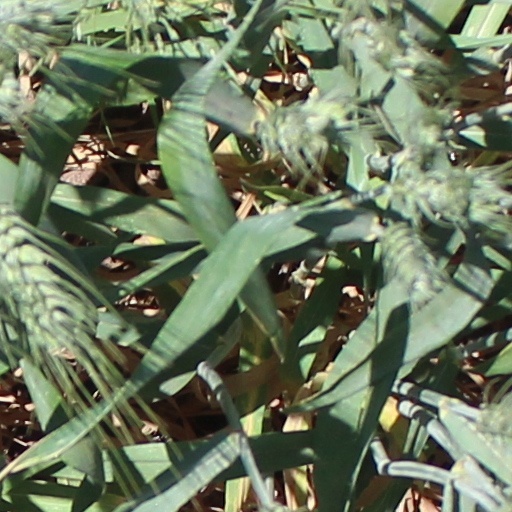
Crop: wheat